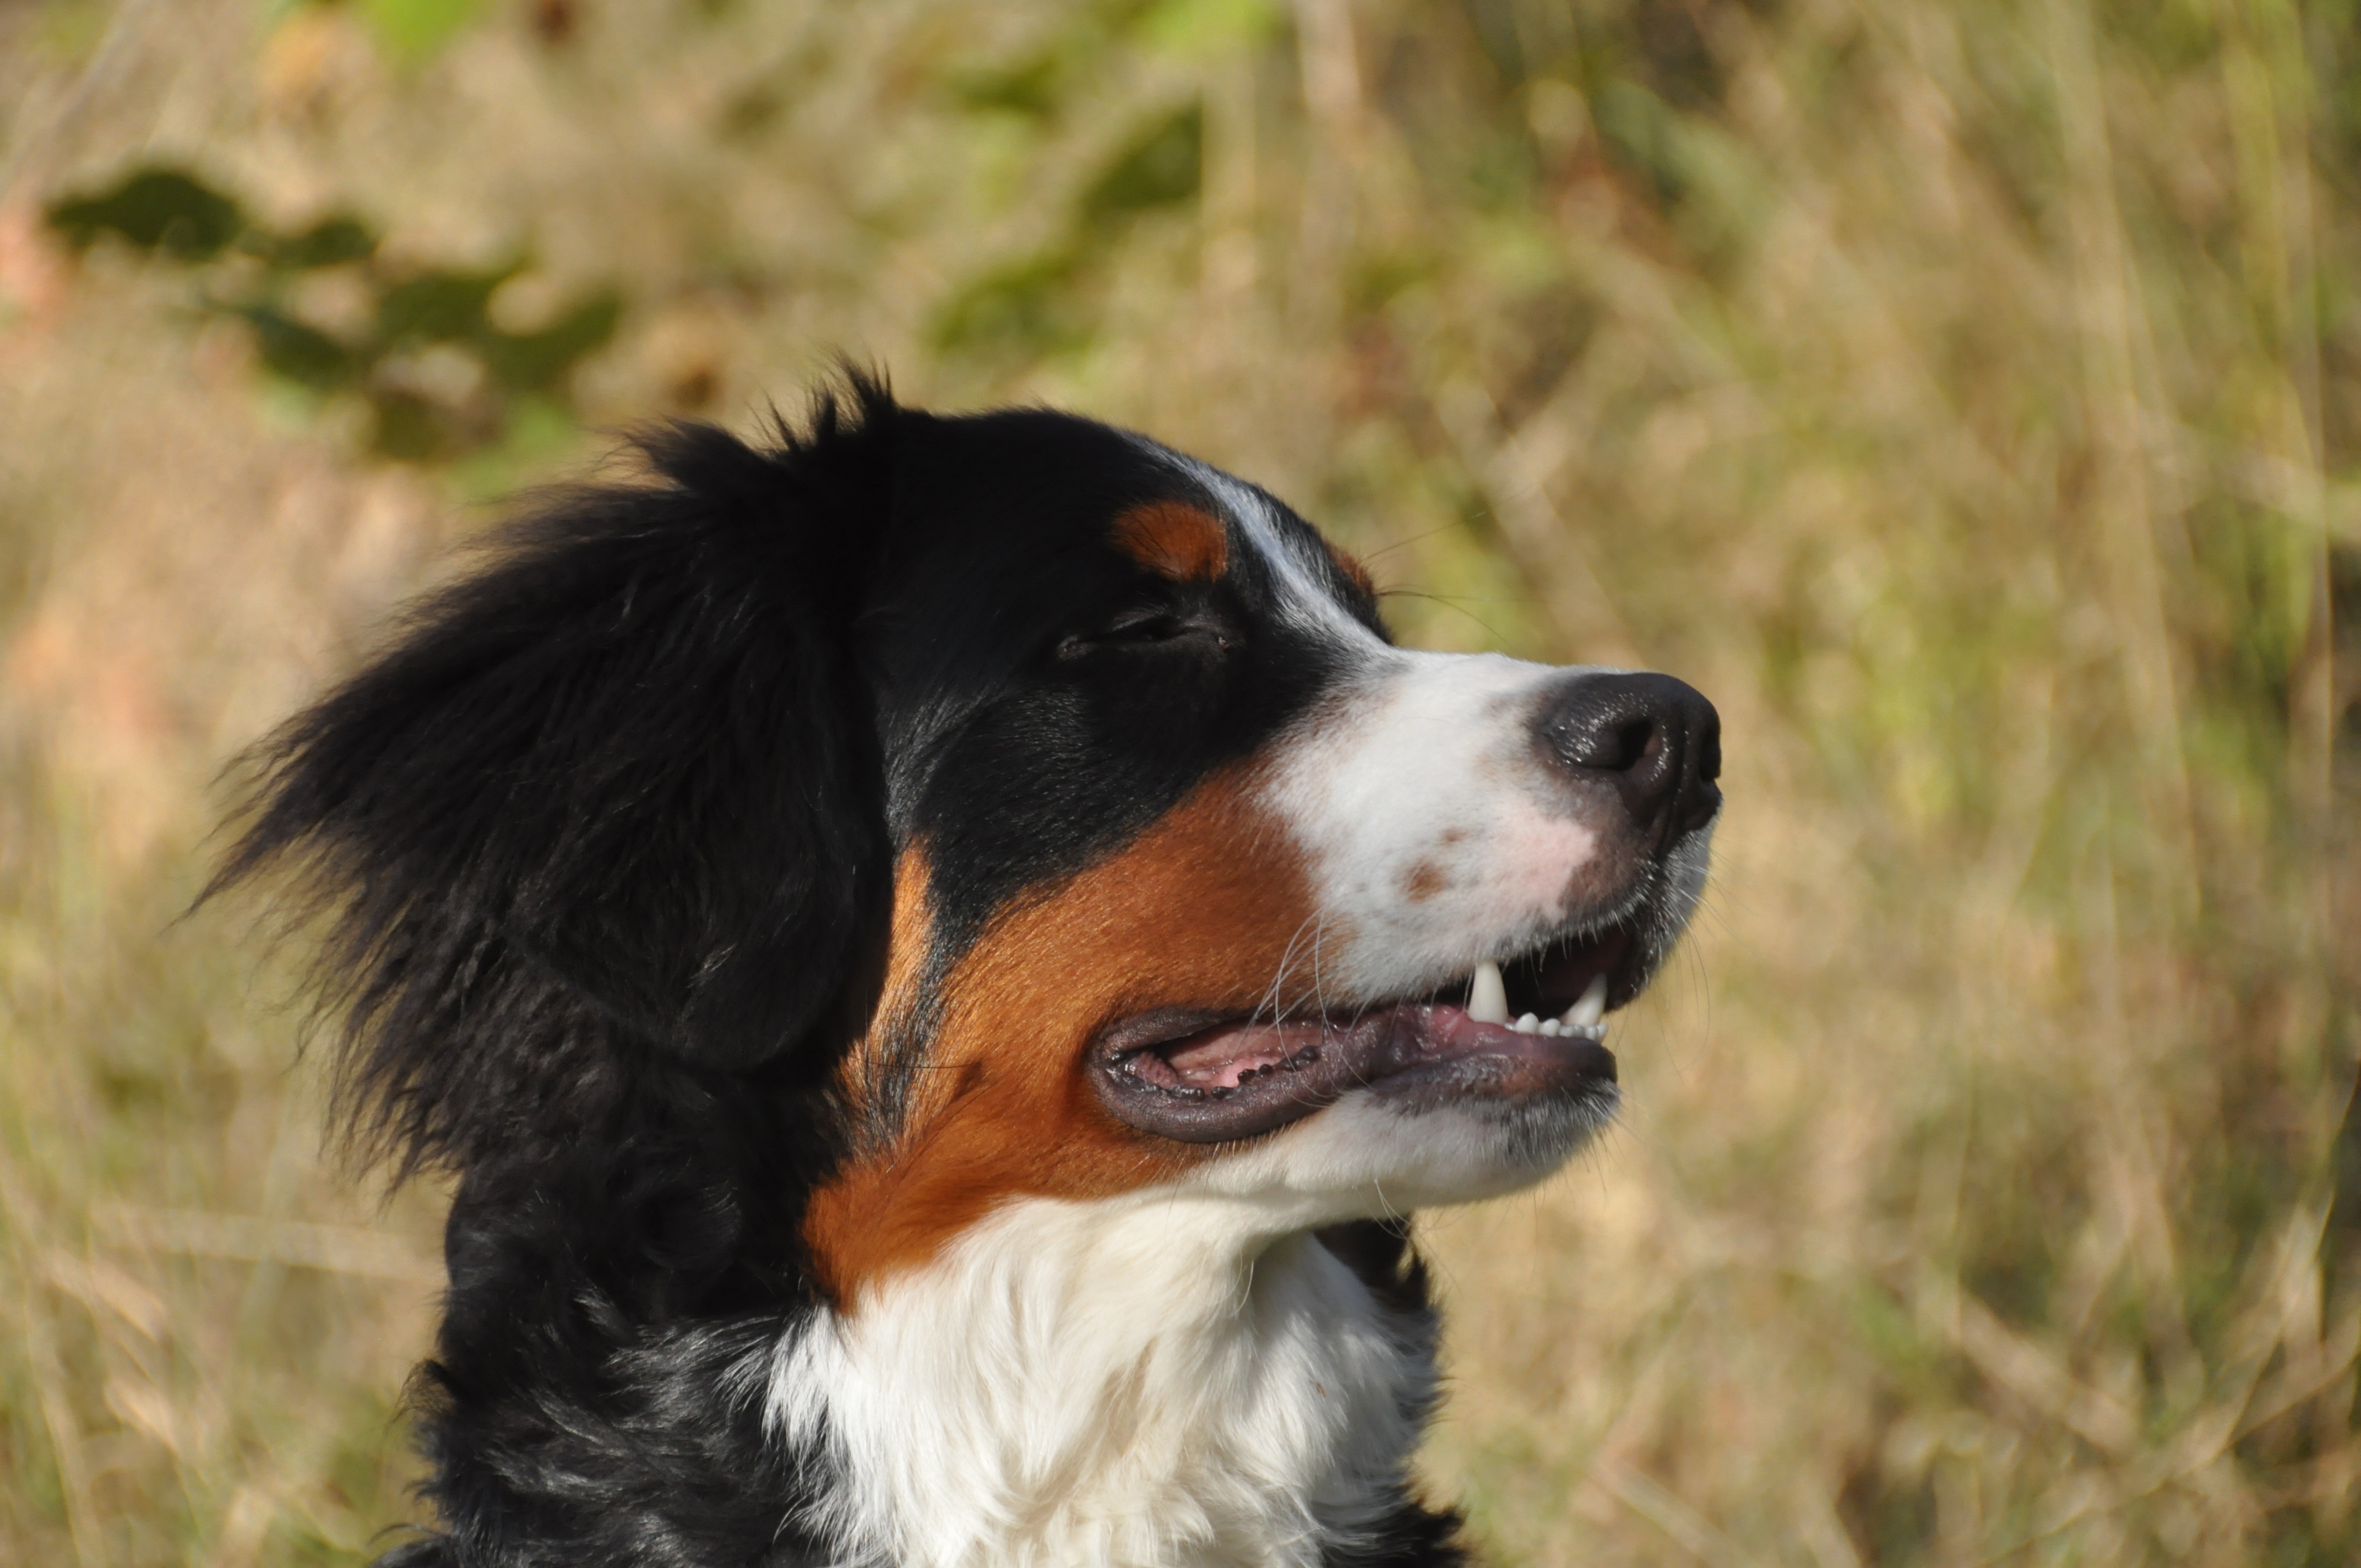
dog, profile, mammal, face, youngster, vertebrate, dog breed, bernese mountain dog, entlebucher mountain dog, dog like mammal, carnivoran, greater swiss mountain dog, appenzeller sennenhund, bernese mountain dogs